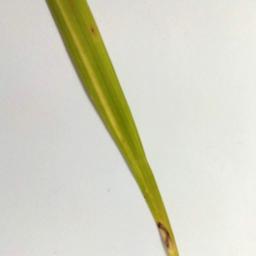
Label: Rice___Leaf_Blast